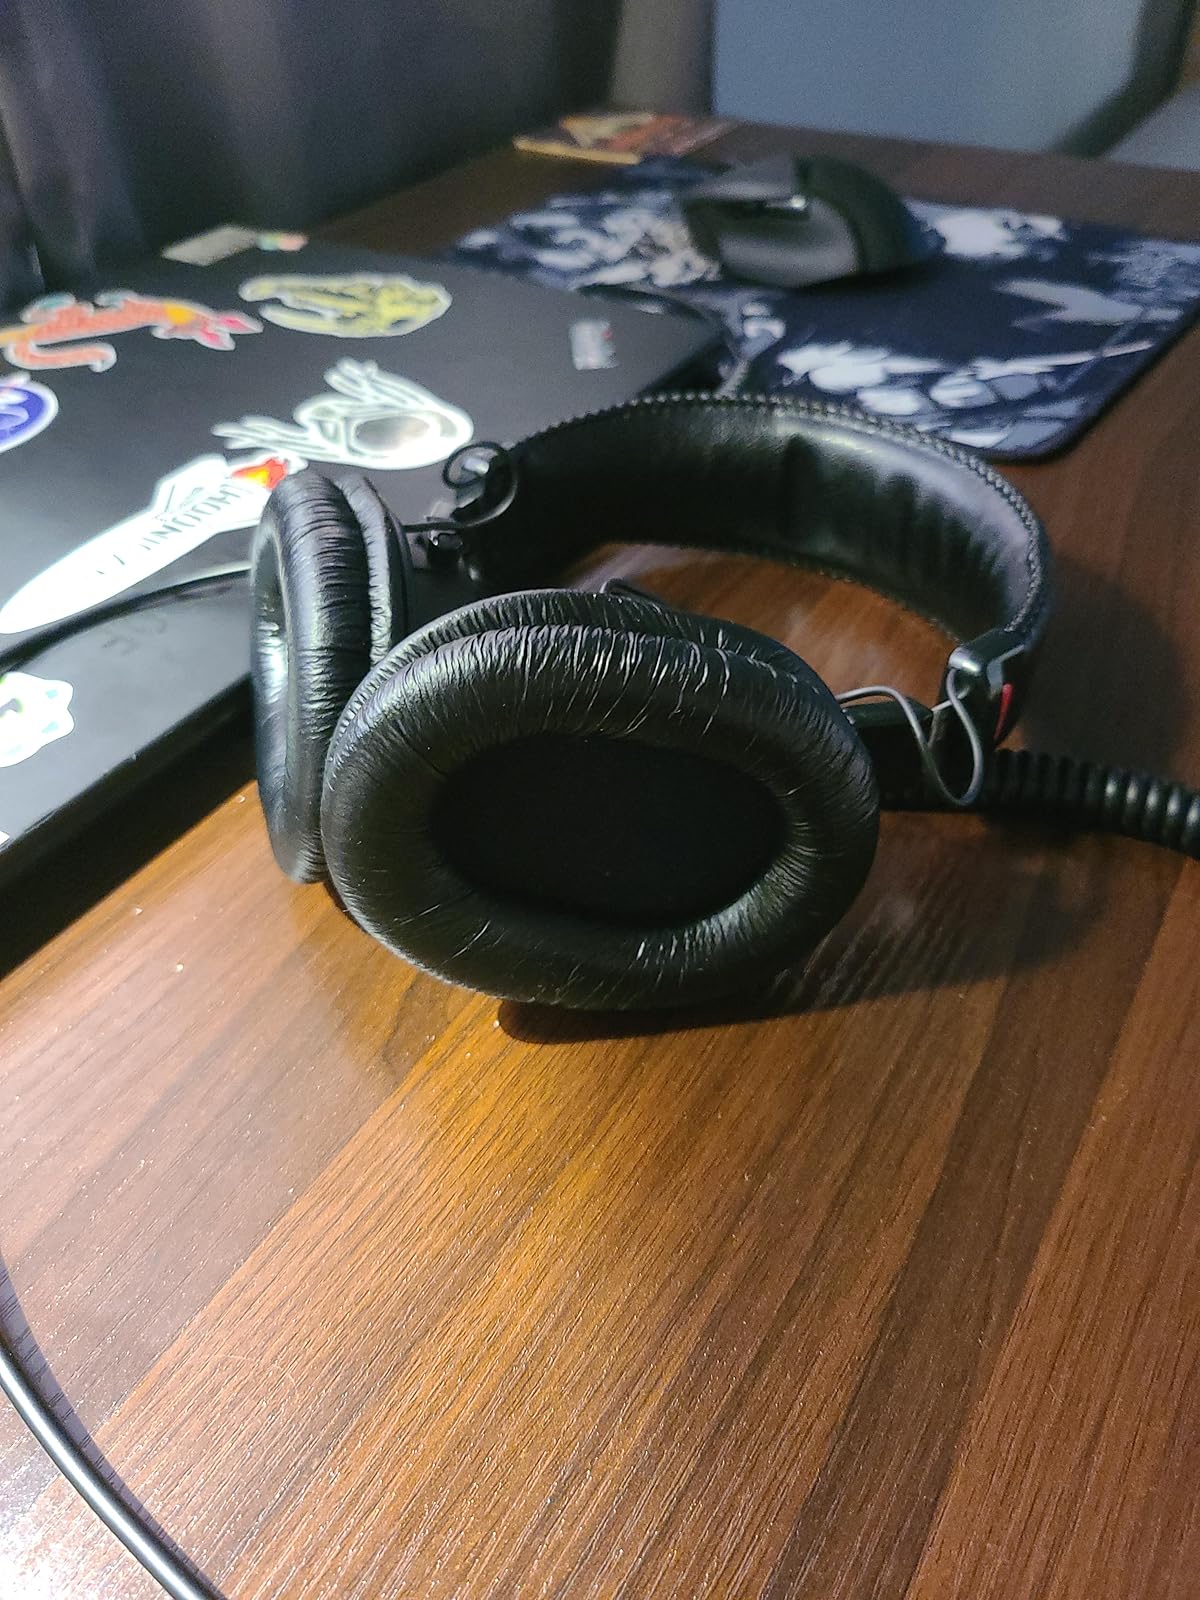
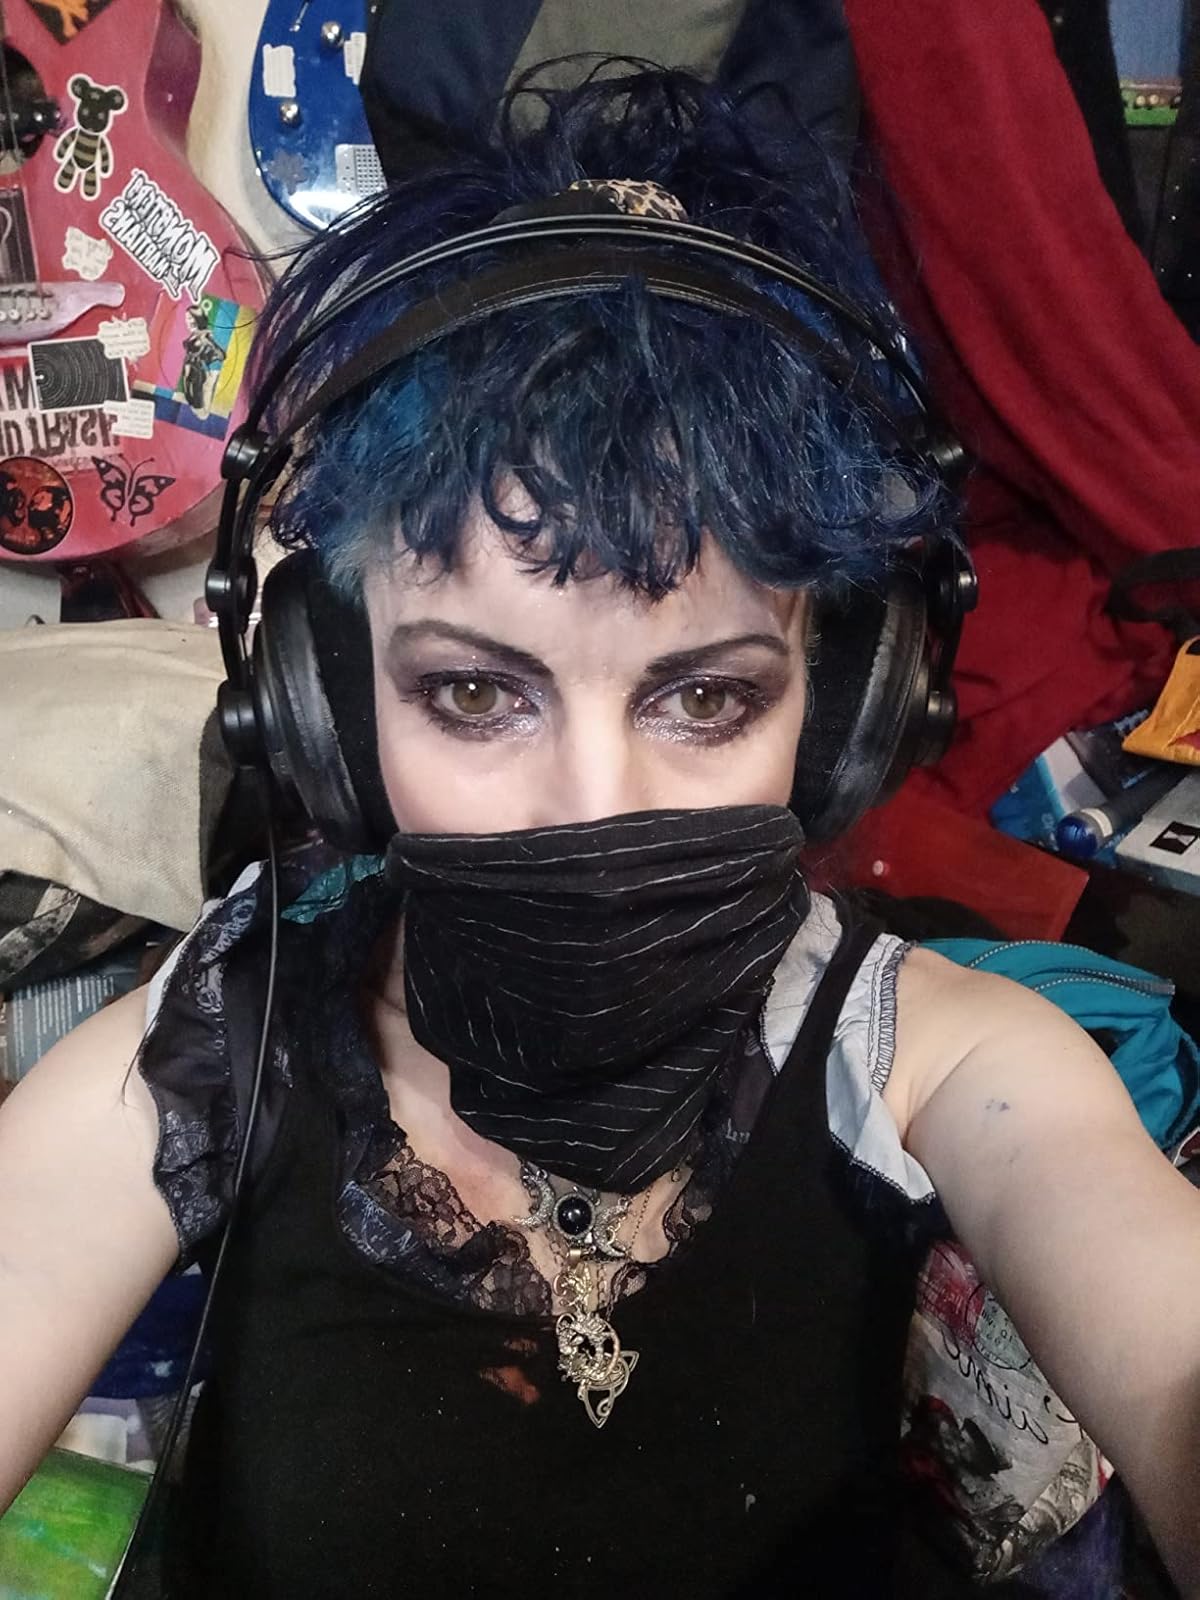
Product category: headphones
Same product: no